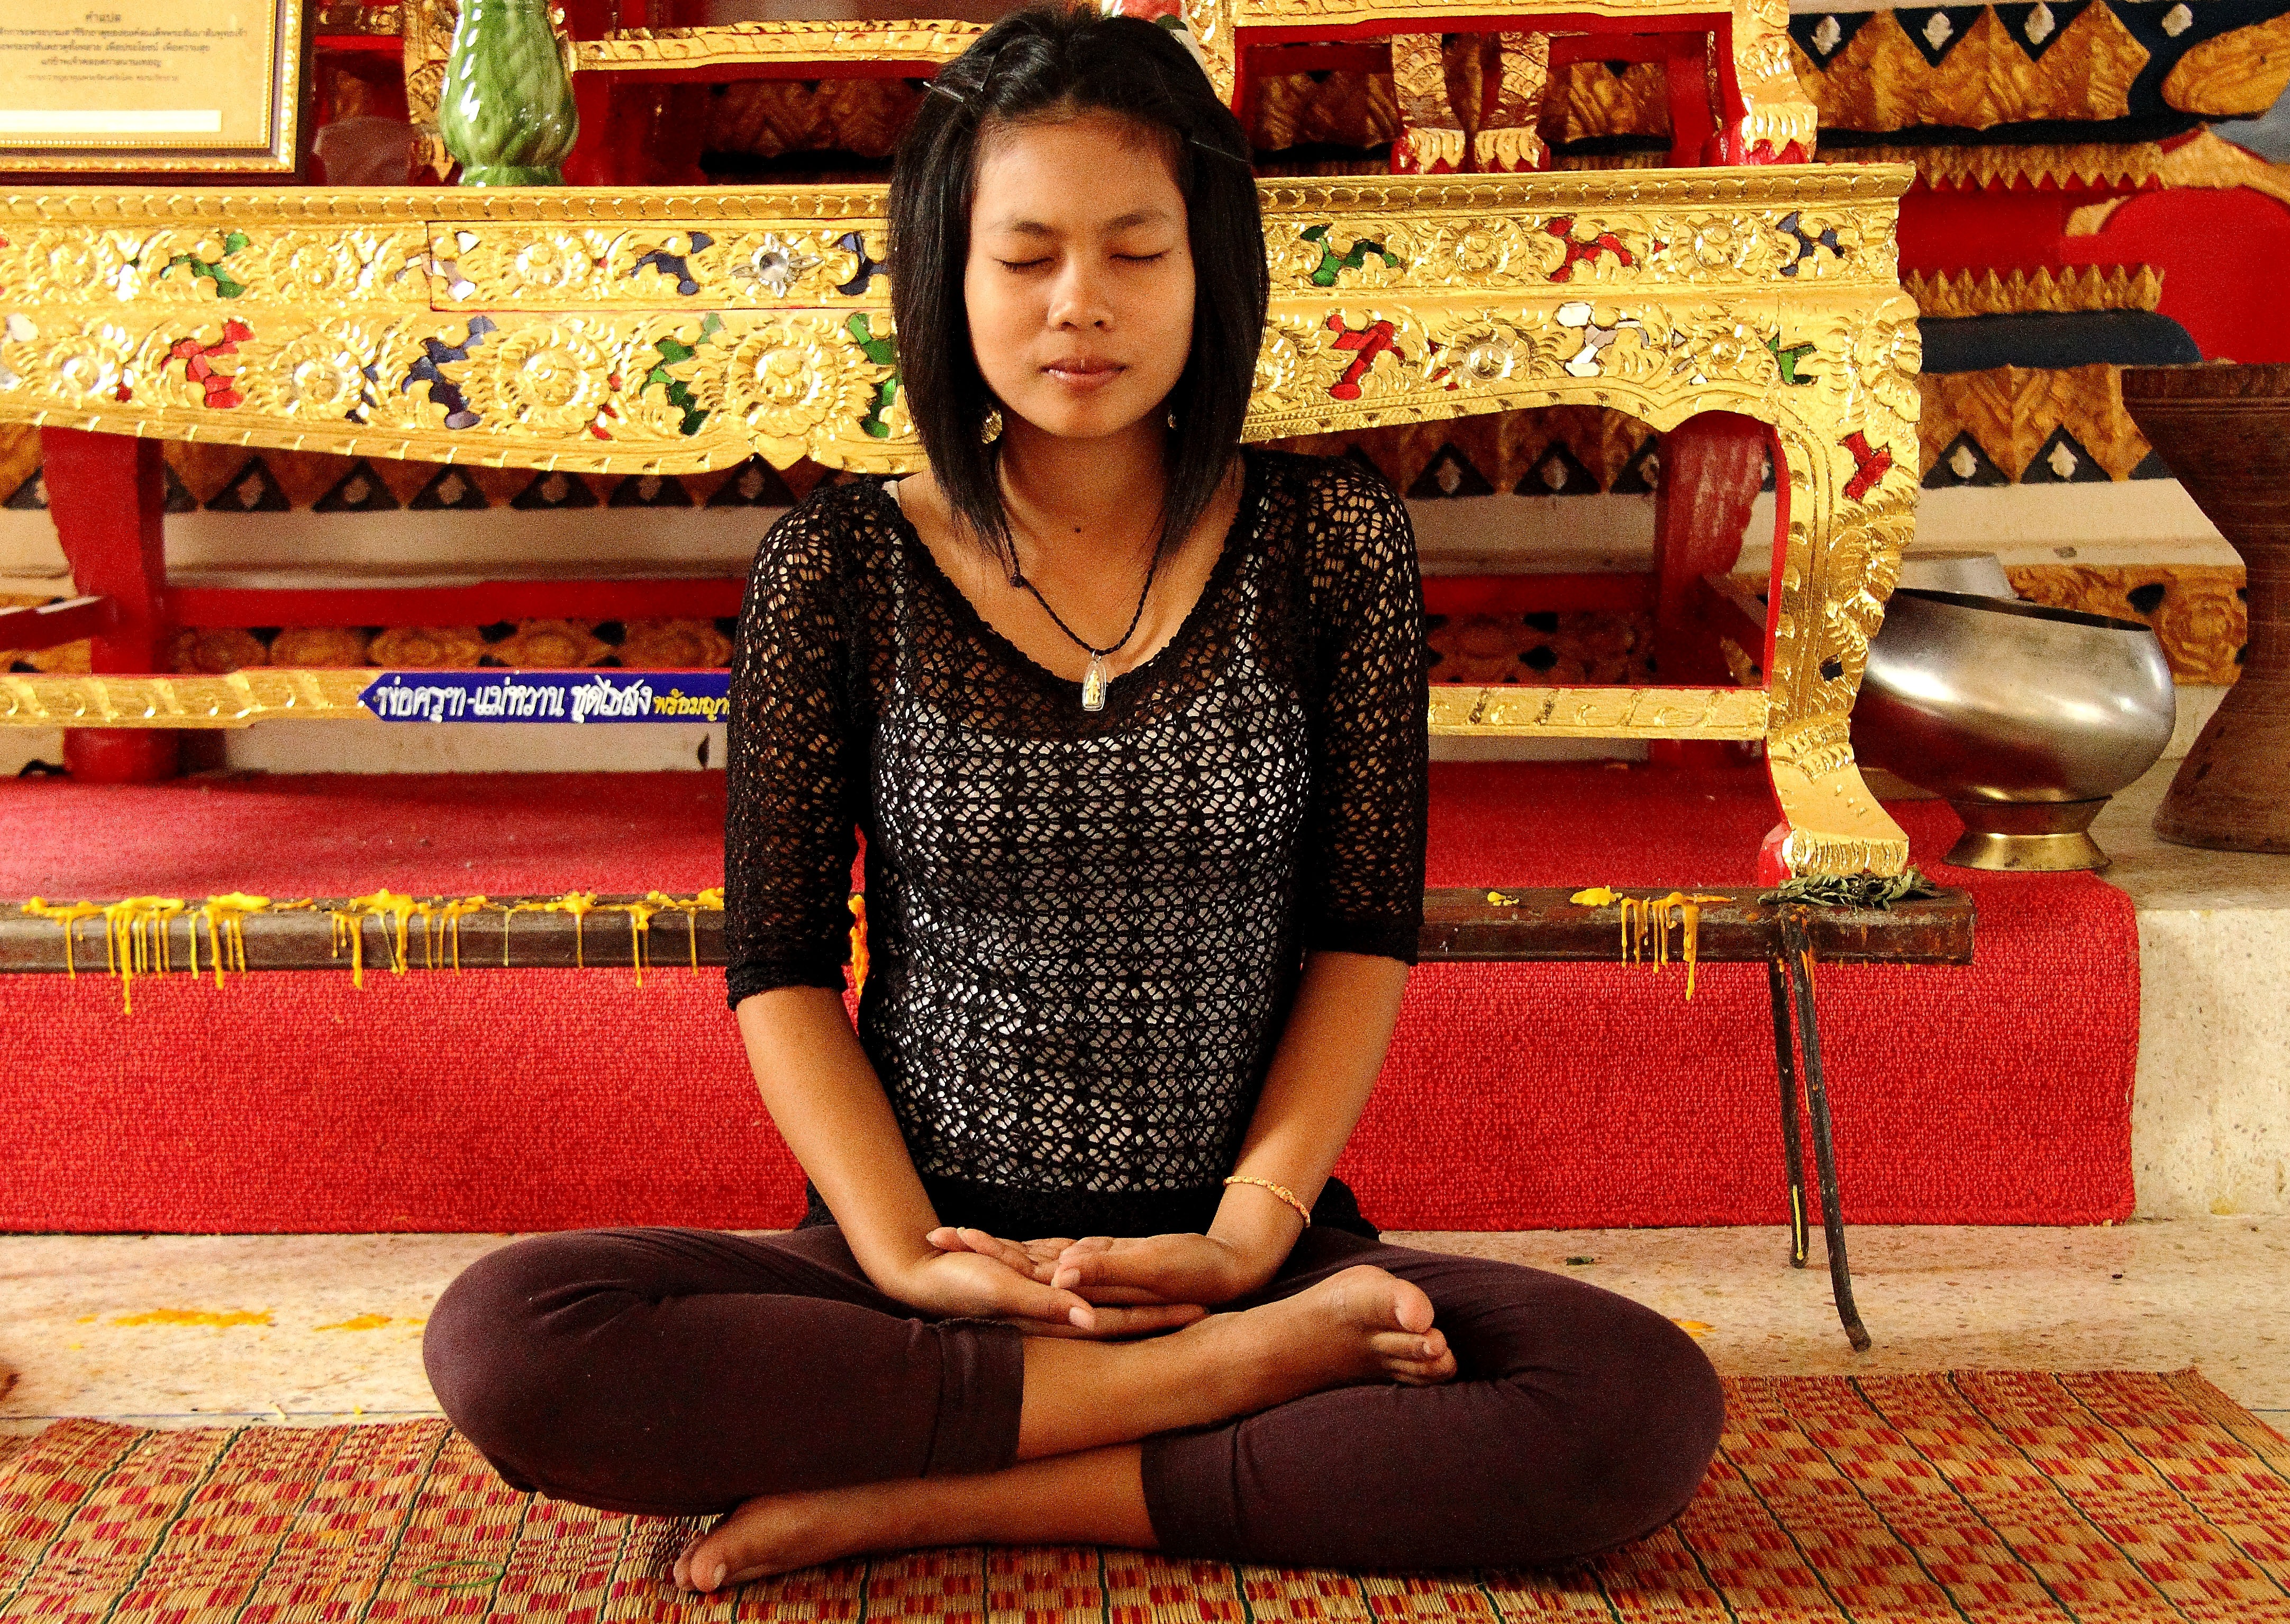
person, girl, female, leg, contemplation, tranquility, young, relax, balance, peaceful, sitting, peace, calm, serene, meditate, freedom, lifestyle, healthy, zen, spiritual, relaxation, meditation, happy, temple, yoga, body, quiet, breathing, harmony, concentration, meditating, spirituality, wellness, natural health, meditation nature, yoga pose, yoga meditation, yoga woman, human positions, physical fitness